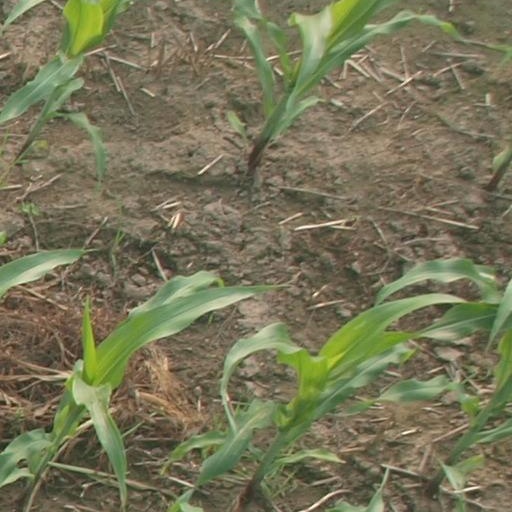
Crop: maize; corn